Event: Ecuador Earthquake
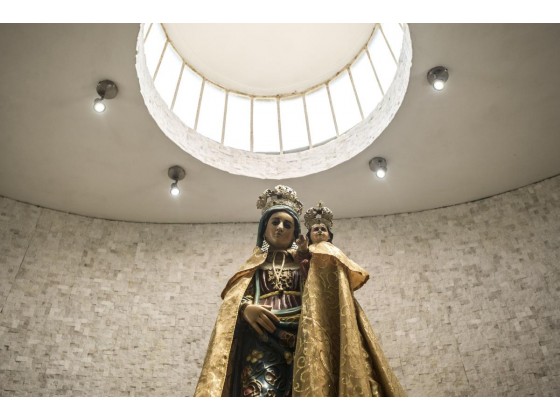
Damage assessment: no_damage